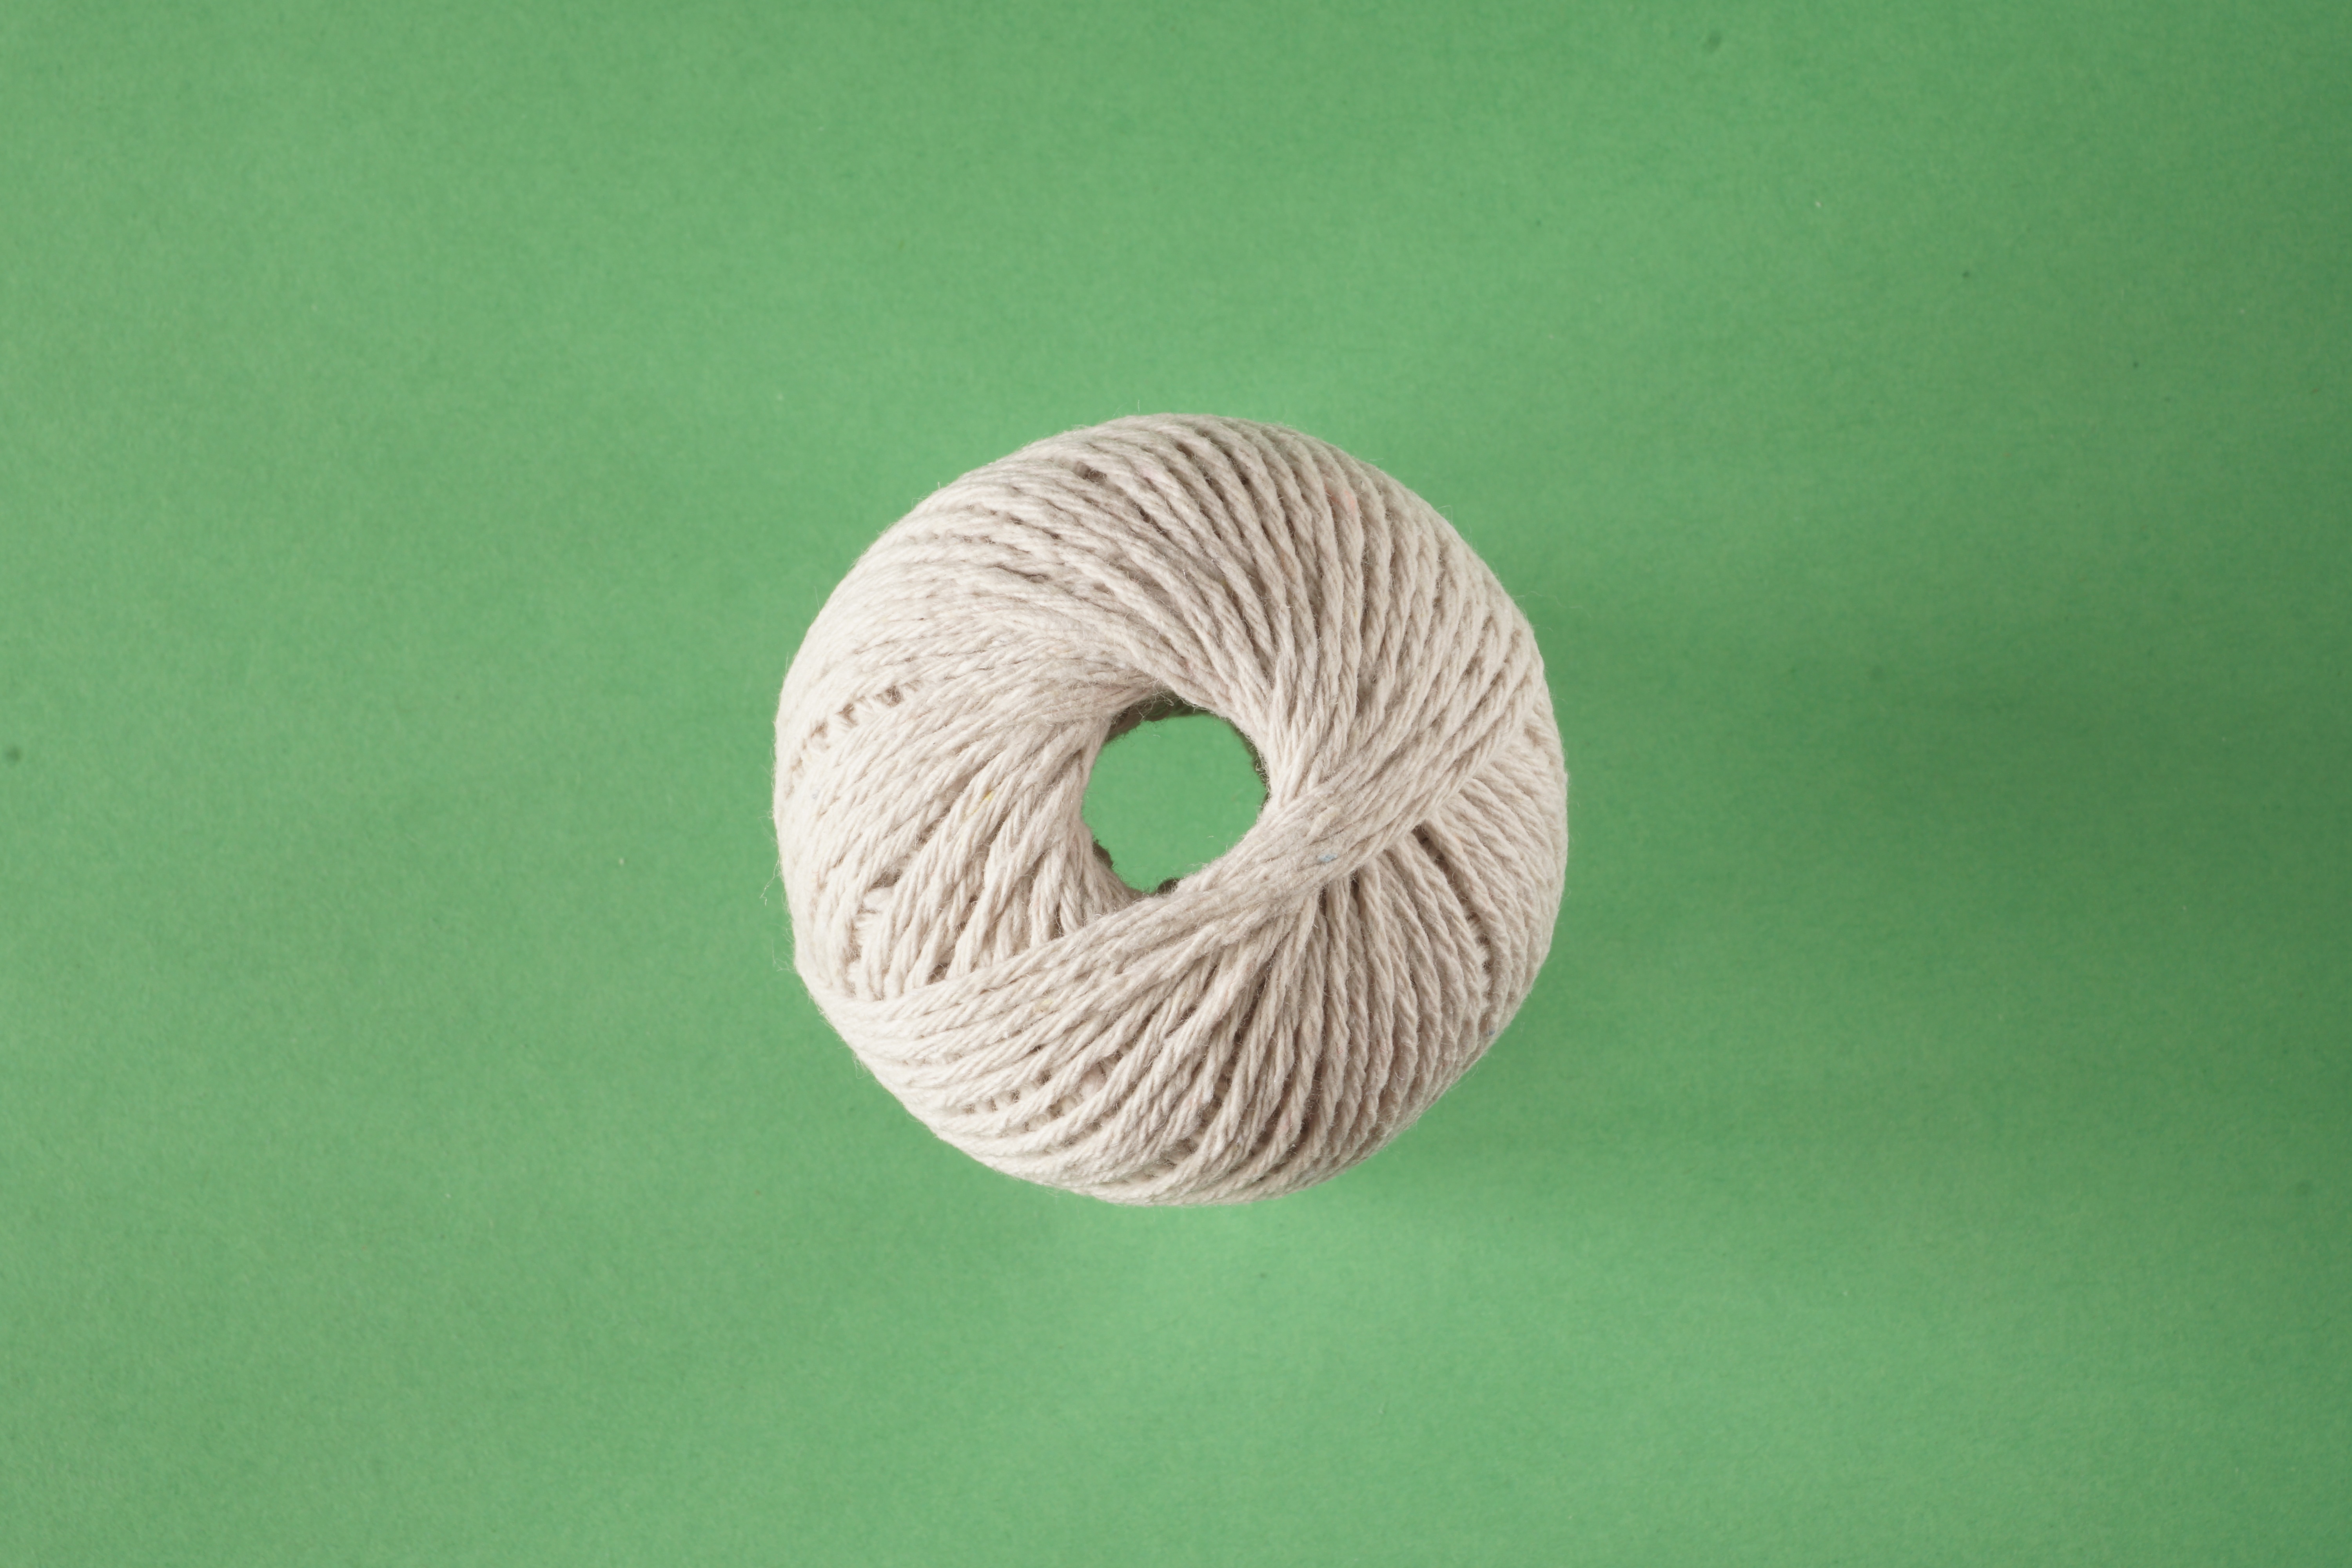
rope, green, paper, cord, material, circle, twine, thread, knitting, textile, art, role, natural fiber, knaeul